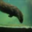
Label: otter